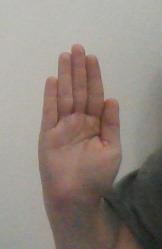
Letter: seen